Maximilian Krauß

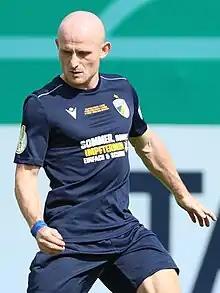
Maximilian Krauß (2021)

Maximilian Krauß (born 24 November 1996) is a German footballer who plays as a winger for club Hansa Rostock.